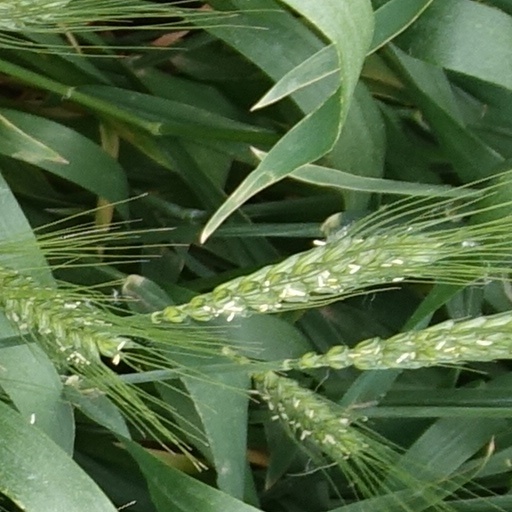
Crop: wheat